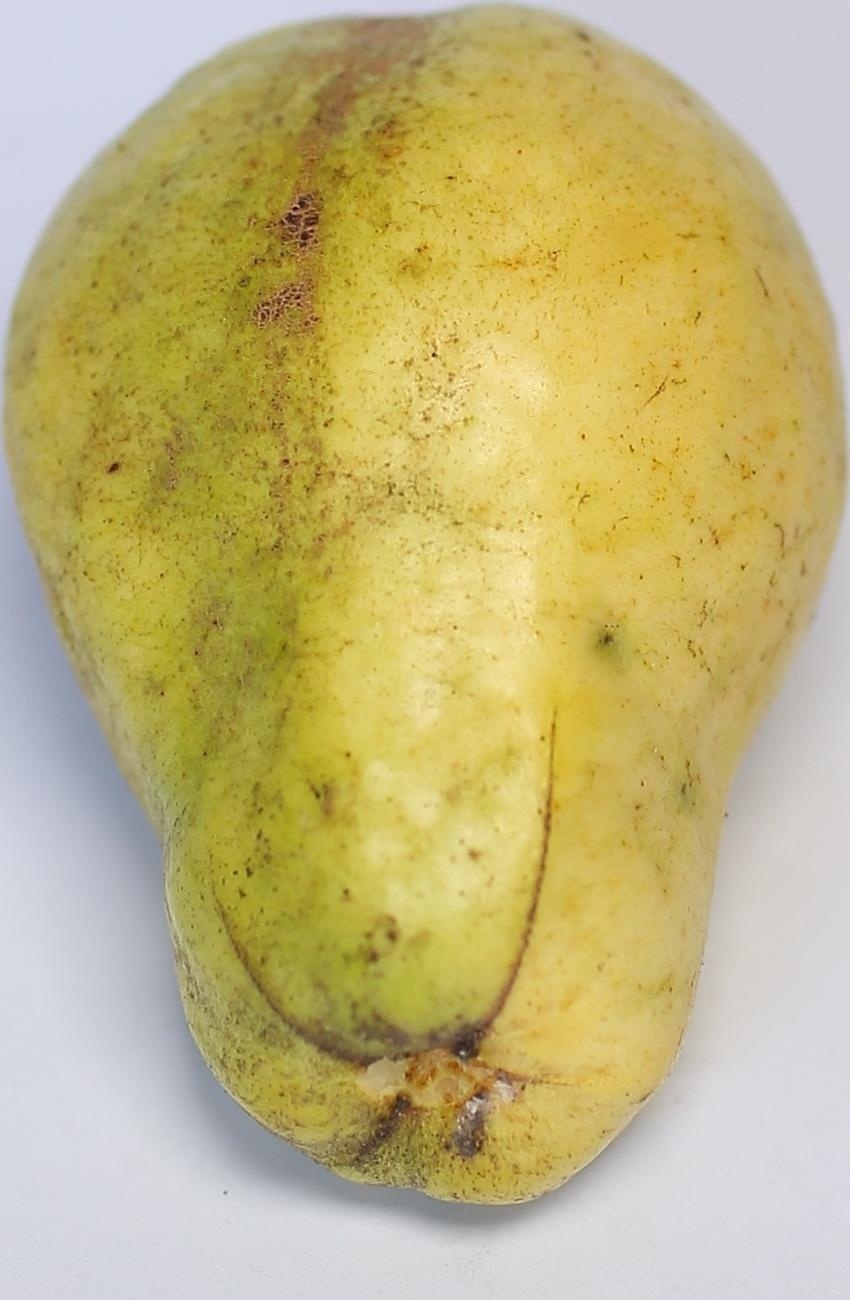
Maturity: mature-green
Variety: thadhrami